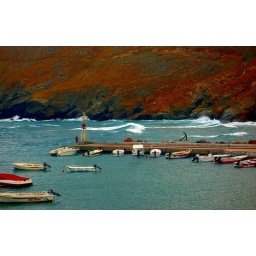
bridge over troubled water